Grantland Rice

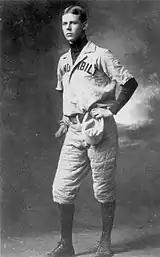

Rice was born on November 1, 1880 in Murfreesboro, Tennessee, the son of Bolling Hendon Rice, a cotton dealer, and Mary Beulah (née Grantland) Rice. His grandfather Major Henry W. Grantland was a Nashville cotton farmer and a Confederate veteran of the Civil War. As a young teenager, Rice attended military schools—Tennessee Military Institute and Nashville Military Institute. After a year at Wallace University School, Rice attended Vanderbilt University in Nashville.